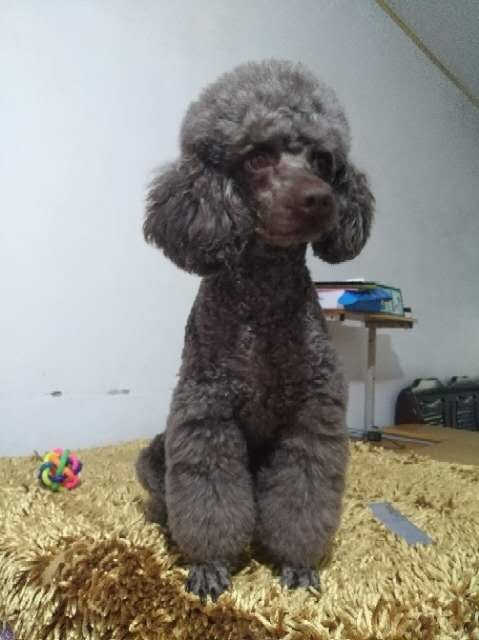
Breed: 2925-n000114-toy_poodle